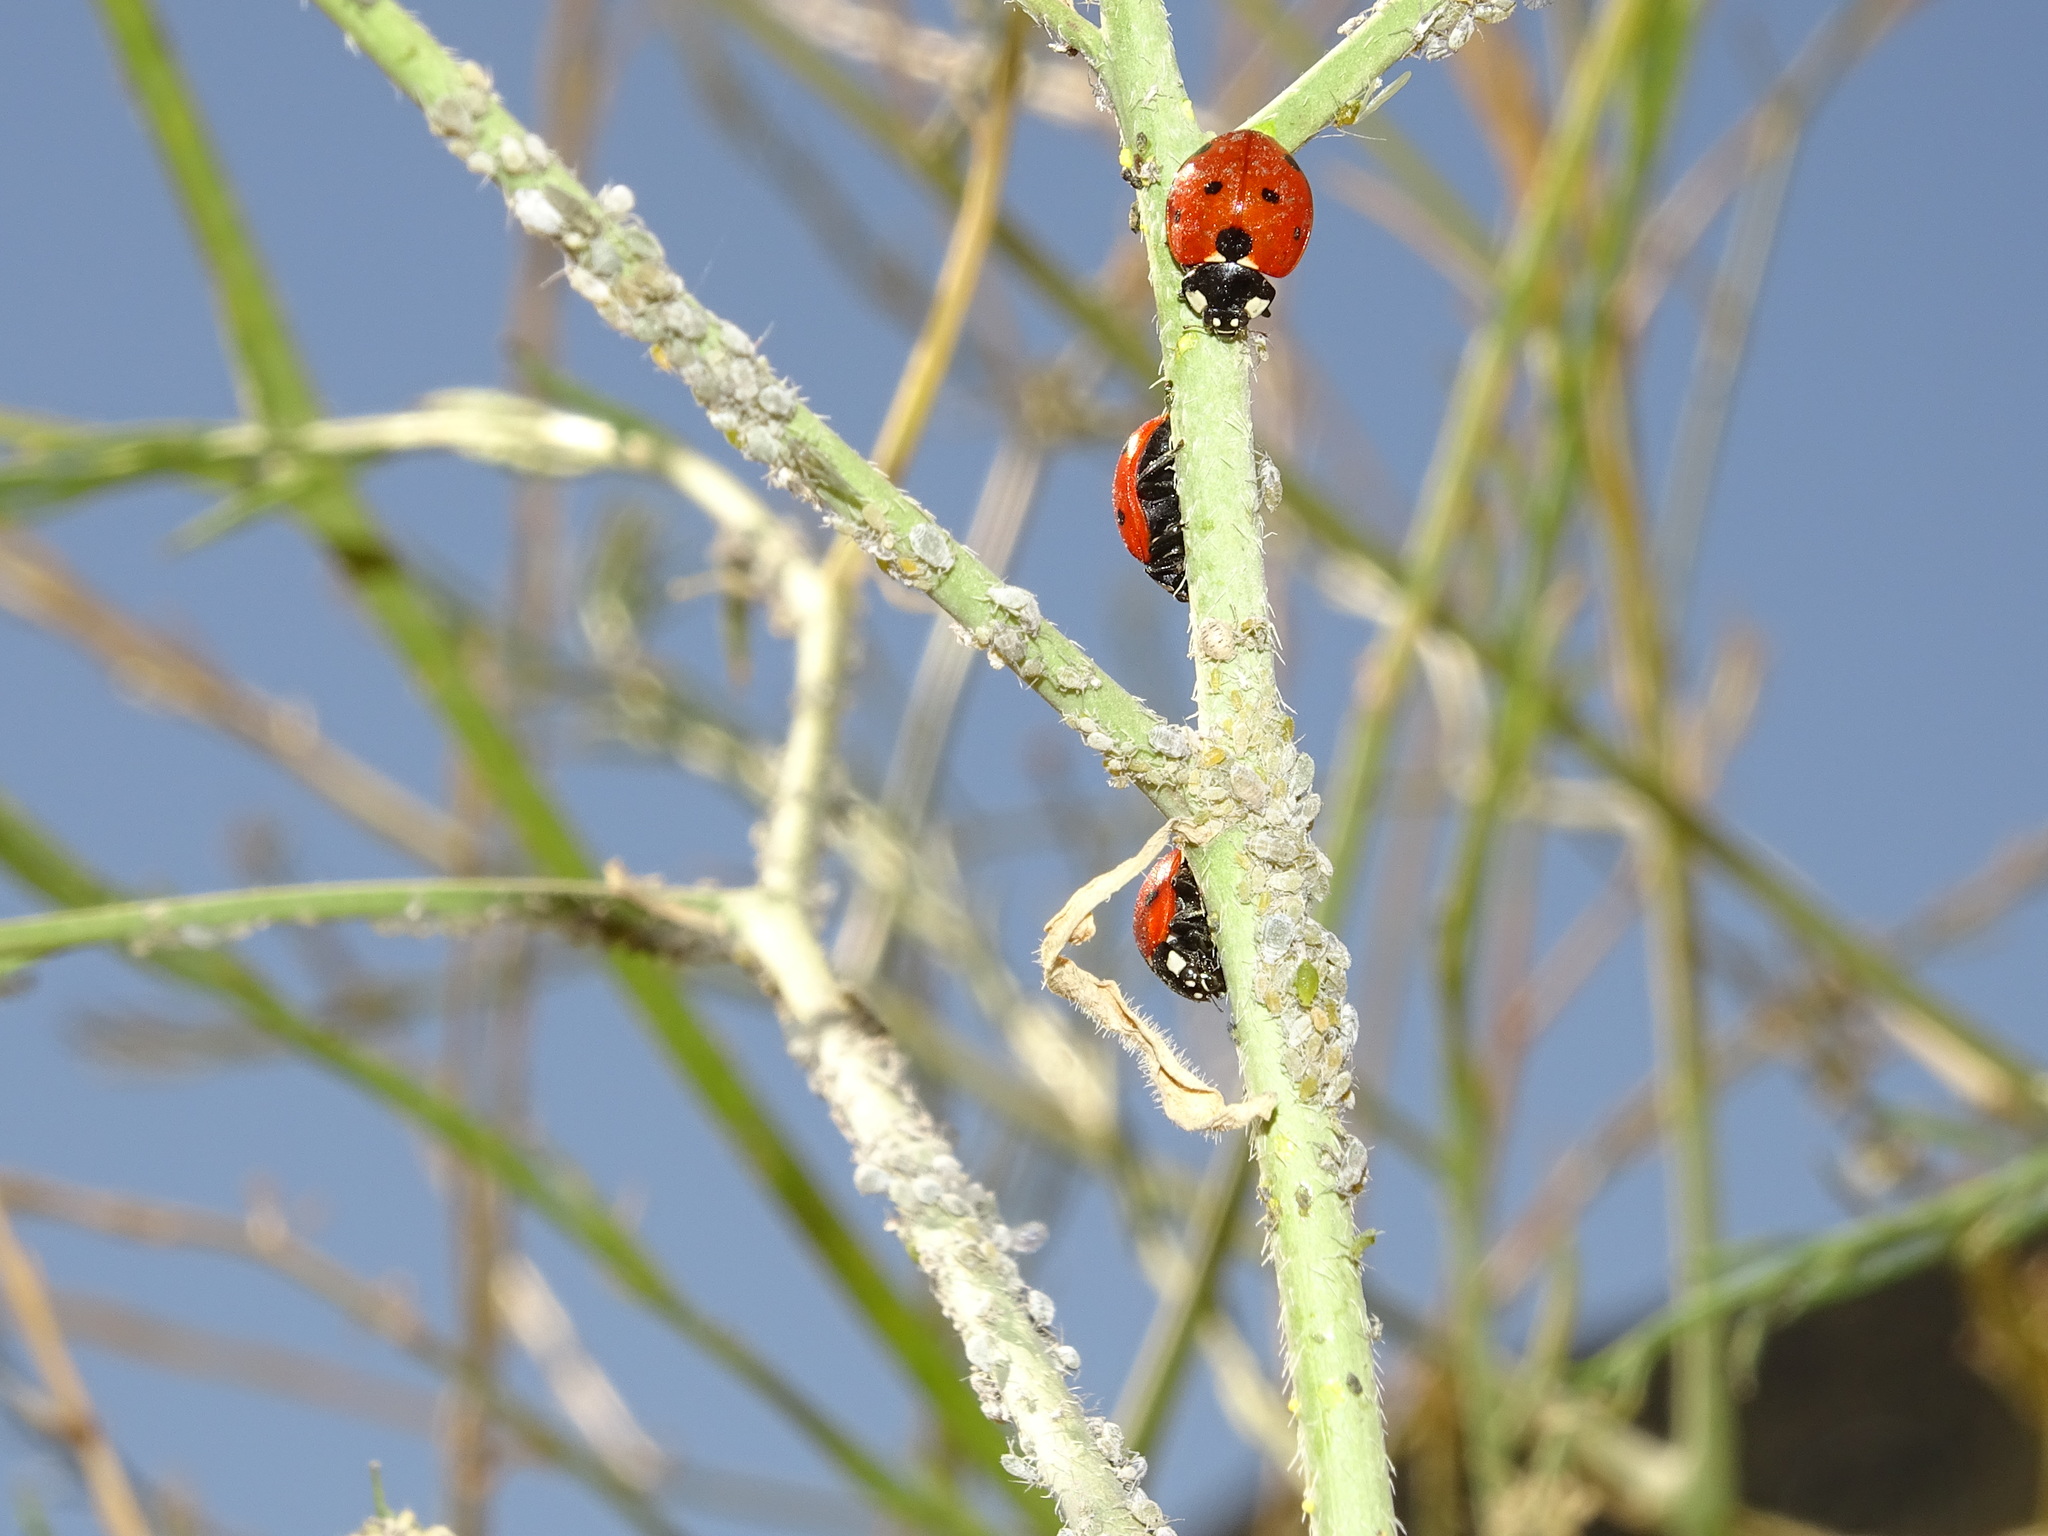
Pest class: cabbage_aphid